Rockefeller Cottage

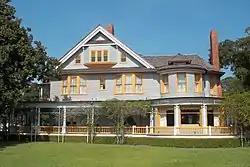

The Rockefeller Cottage, also known as Indian Mound Cottage, is a house on Jekyll Island, Georgia. It is located next to the Jekyll Island Club, stands three stories high, and has a total of 25 rooms. There are nine bedrooms, nine bathrooms, and seven servant rooms. The house has many distinguishing features such as an elevator, a cedar-lined walk-in safe, and taps for hot and cold salt water on the bathtub in the master bedroom bath. Tours of the mansion are provided by the Jekyll Island Museum.